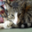
Label: cat